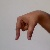
The image shows a hand gesture representing the letter 'Q' in Indian Sign Language.